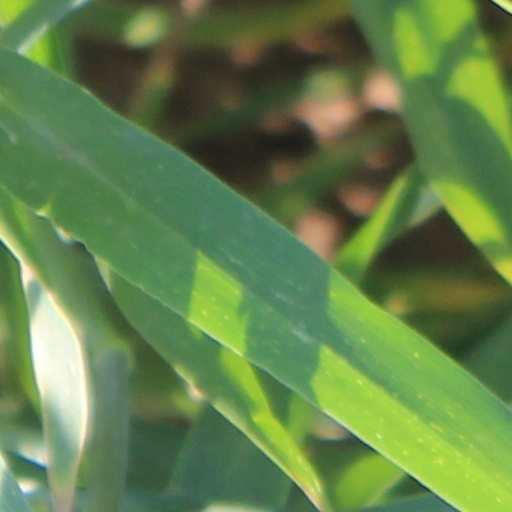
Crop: wheat